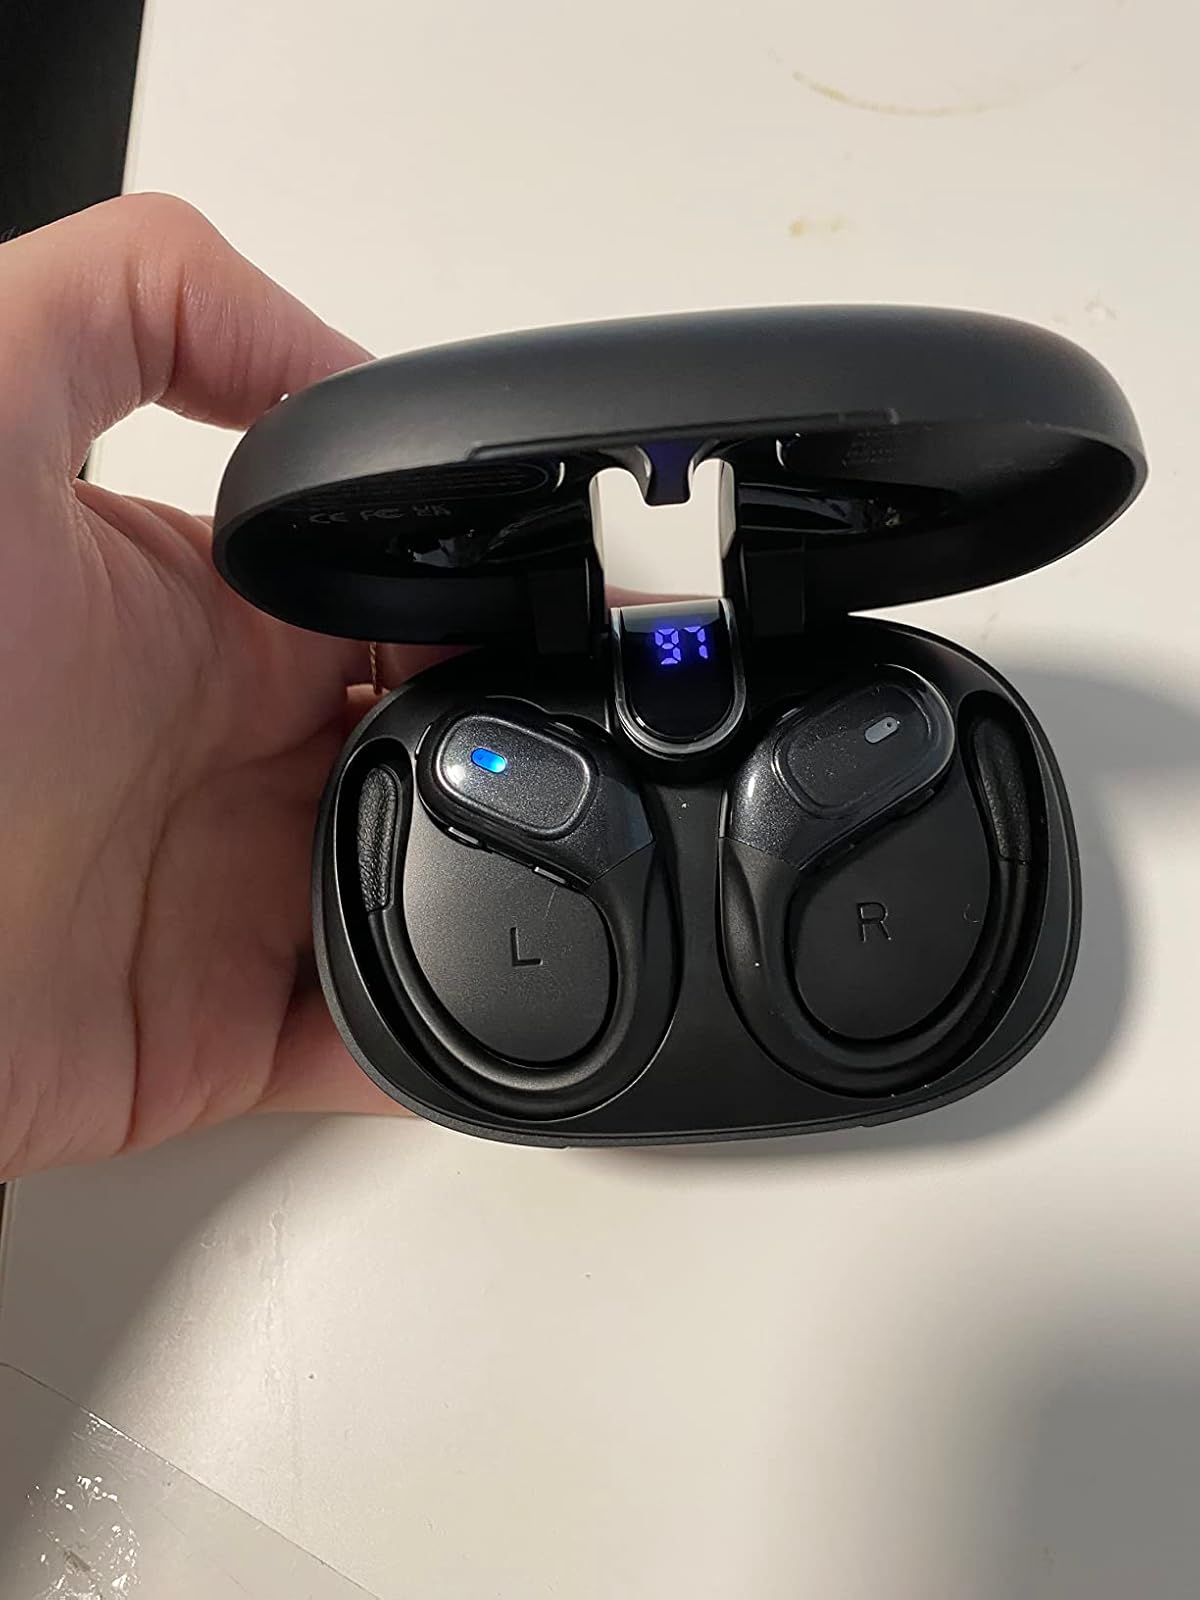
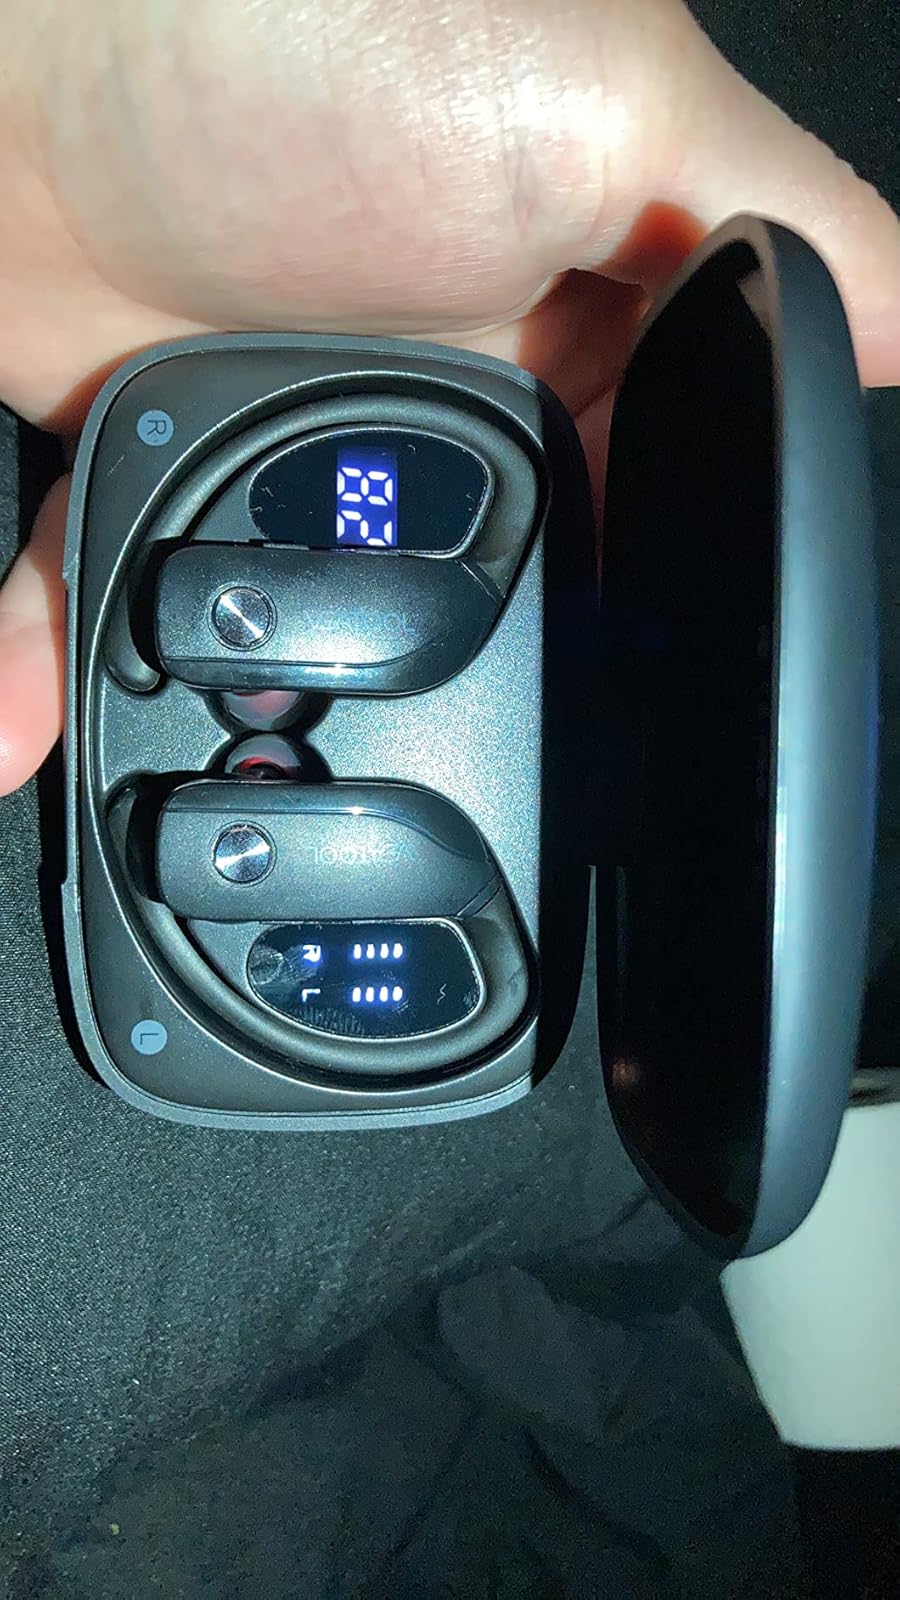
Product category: earbuds
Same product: no